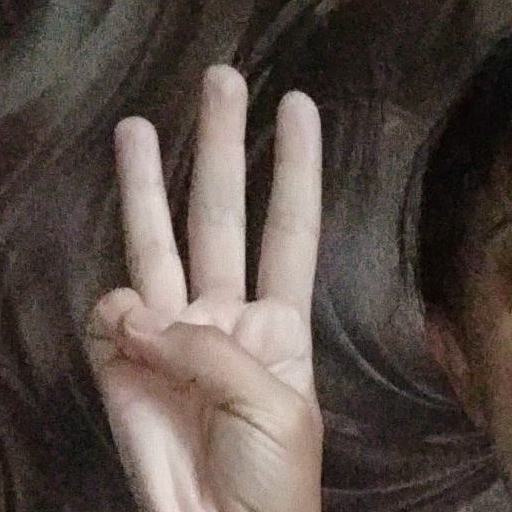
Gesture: three